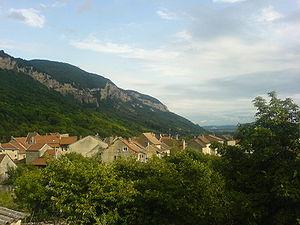
Villebois est une commune française située dans le département de l'Ain, en région Auvergne-Rhône-Alpes.